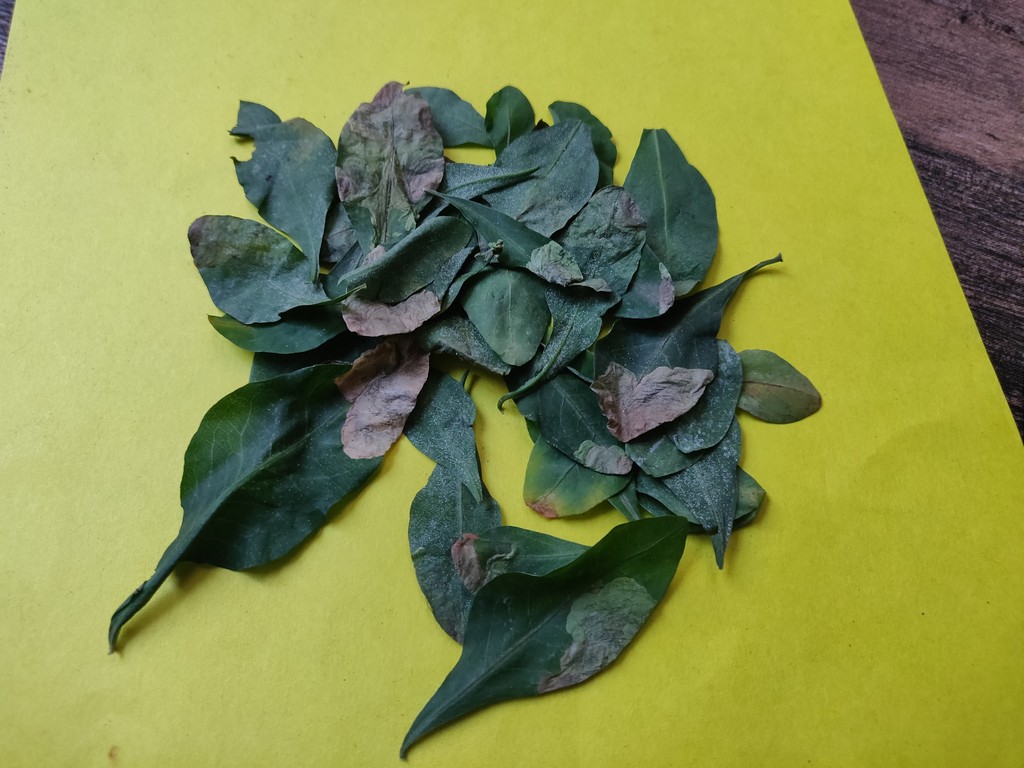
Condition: Unhealthy
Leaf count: multiple
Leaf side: unknown